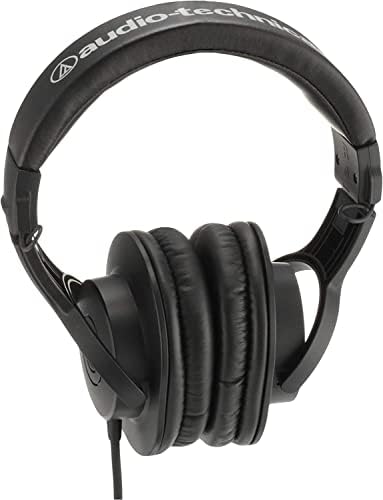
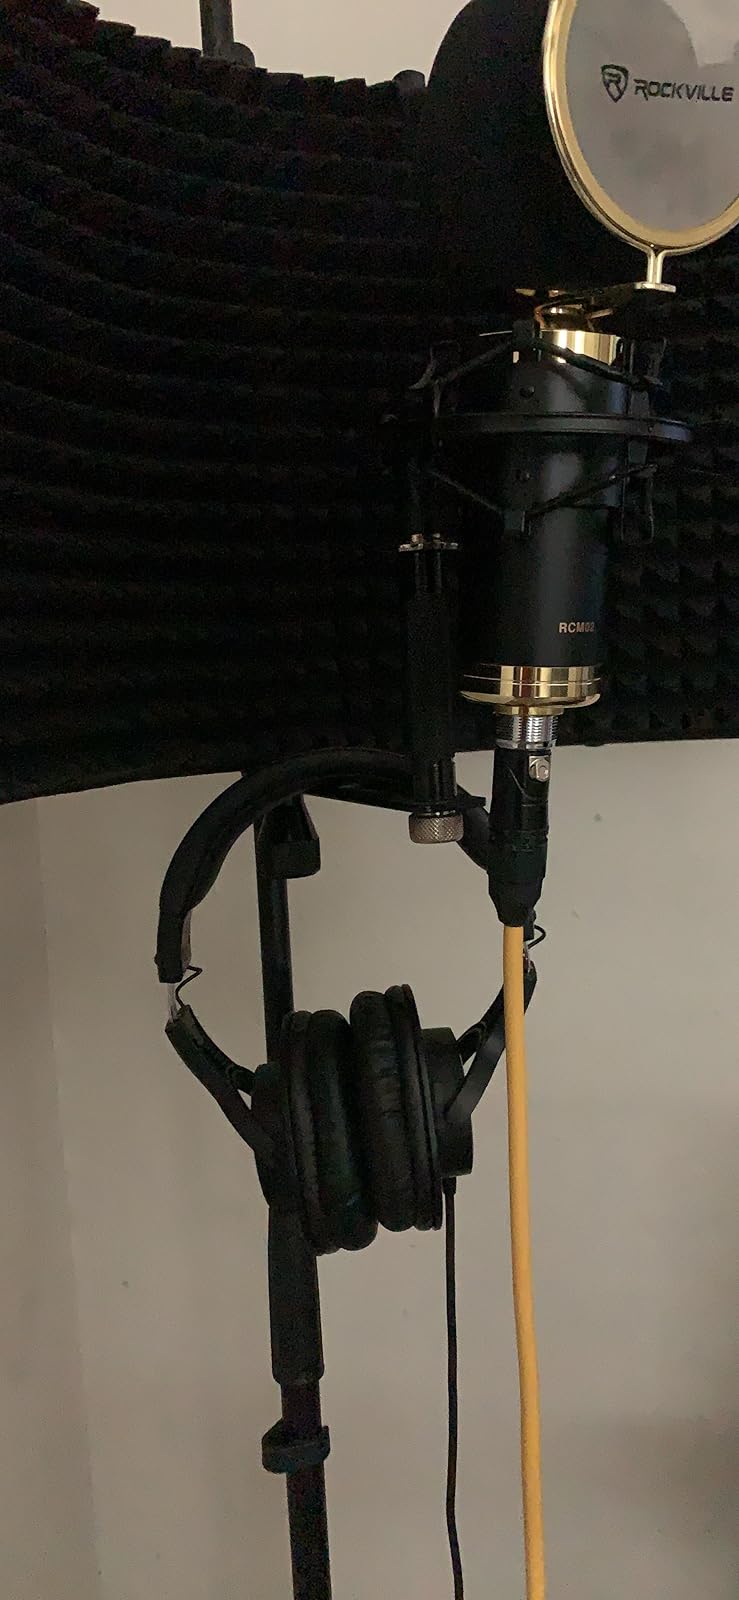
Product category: headphones
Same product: yes